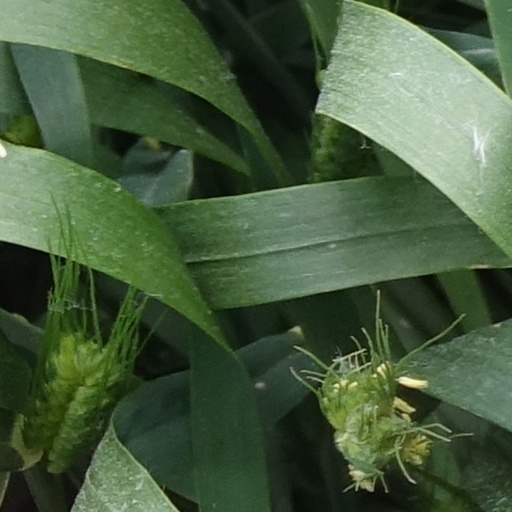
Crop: wheat